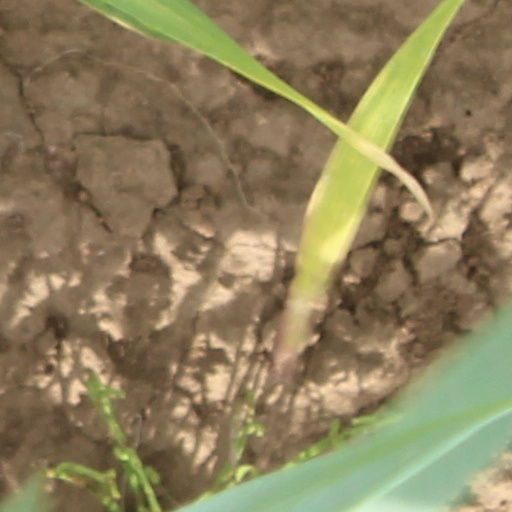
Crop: wheat